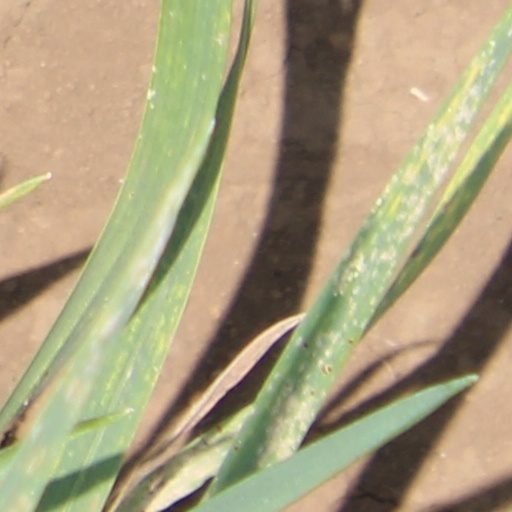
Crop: wheat